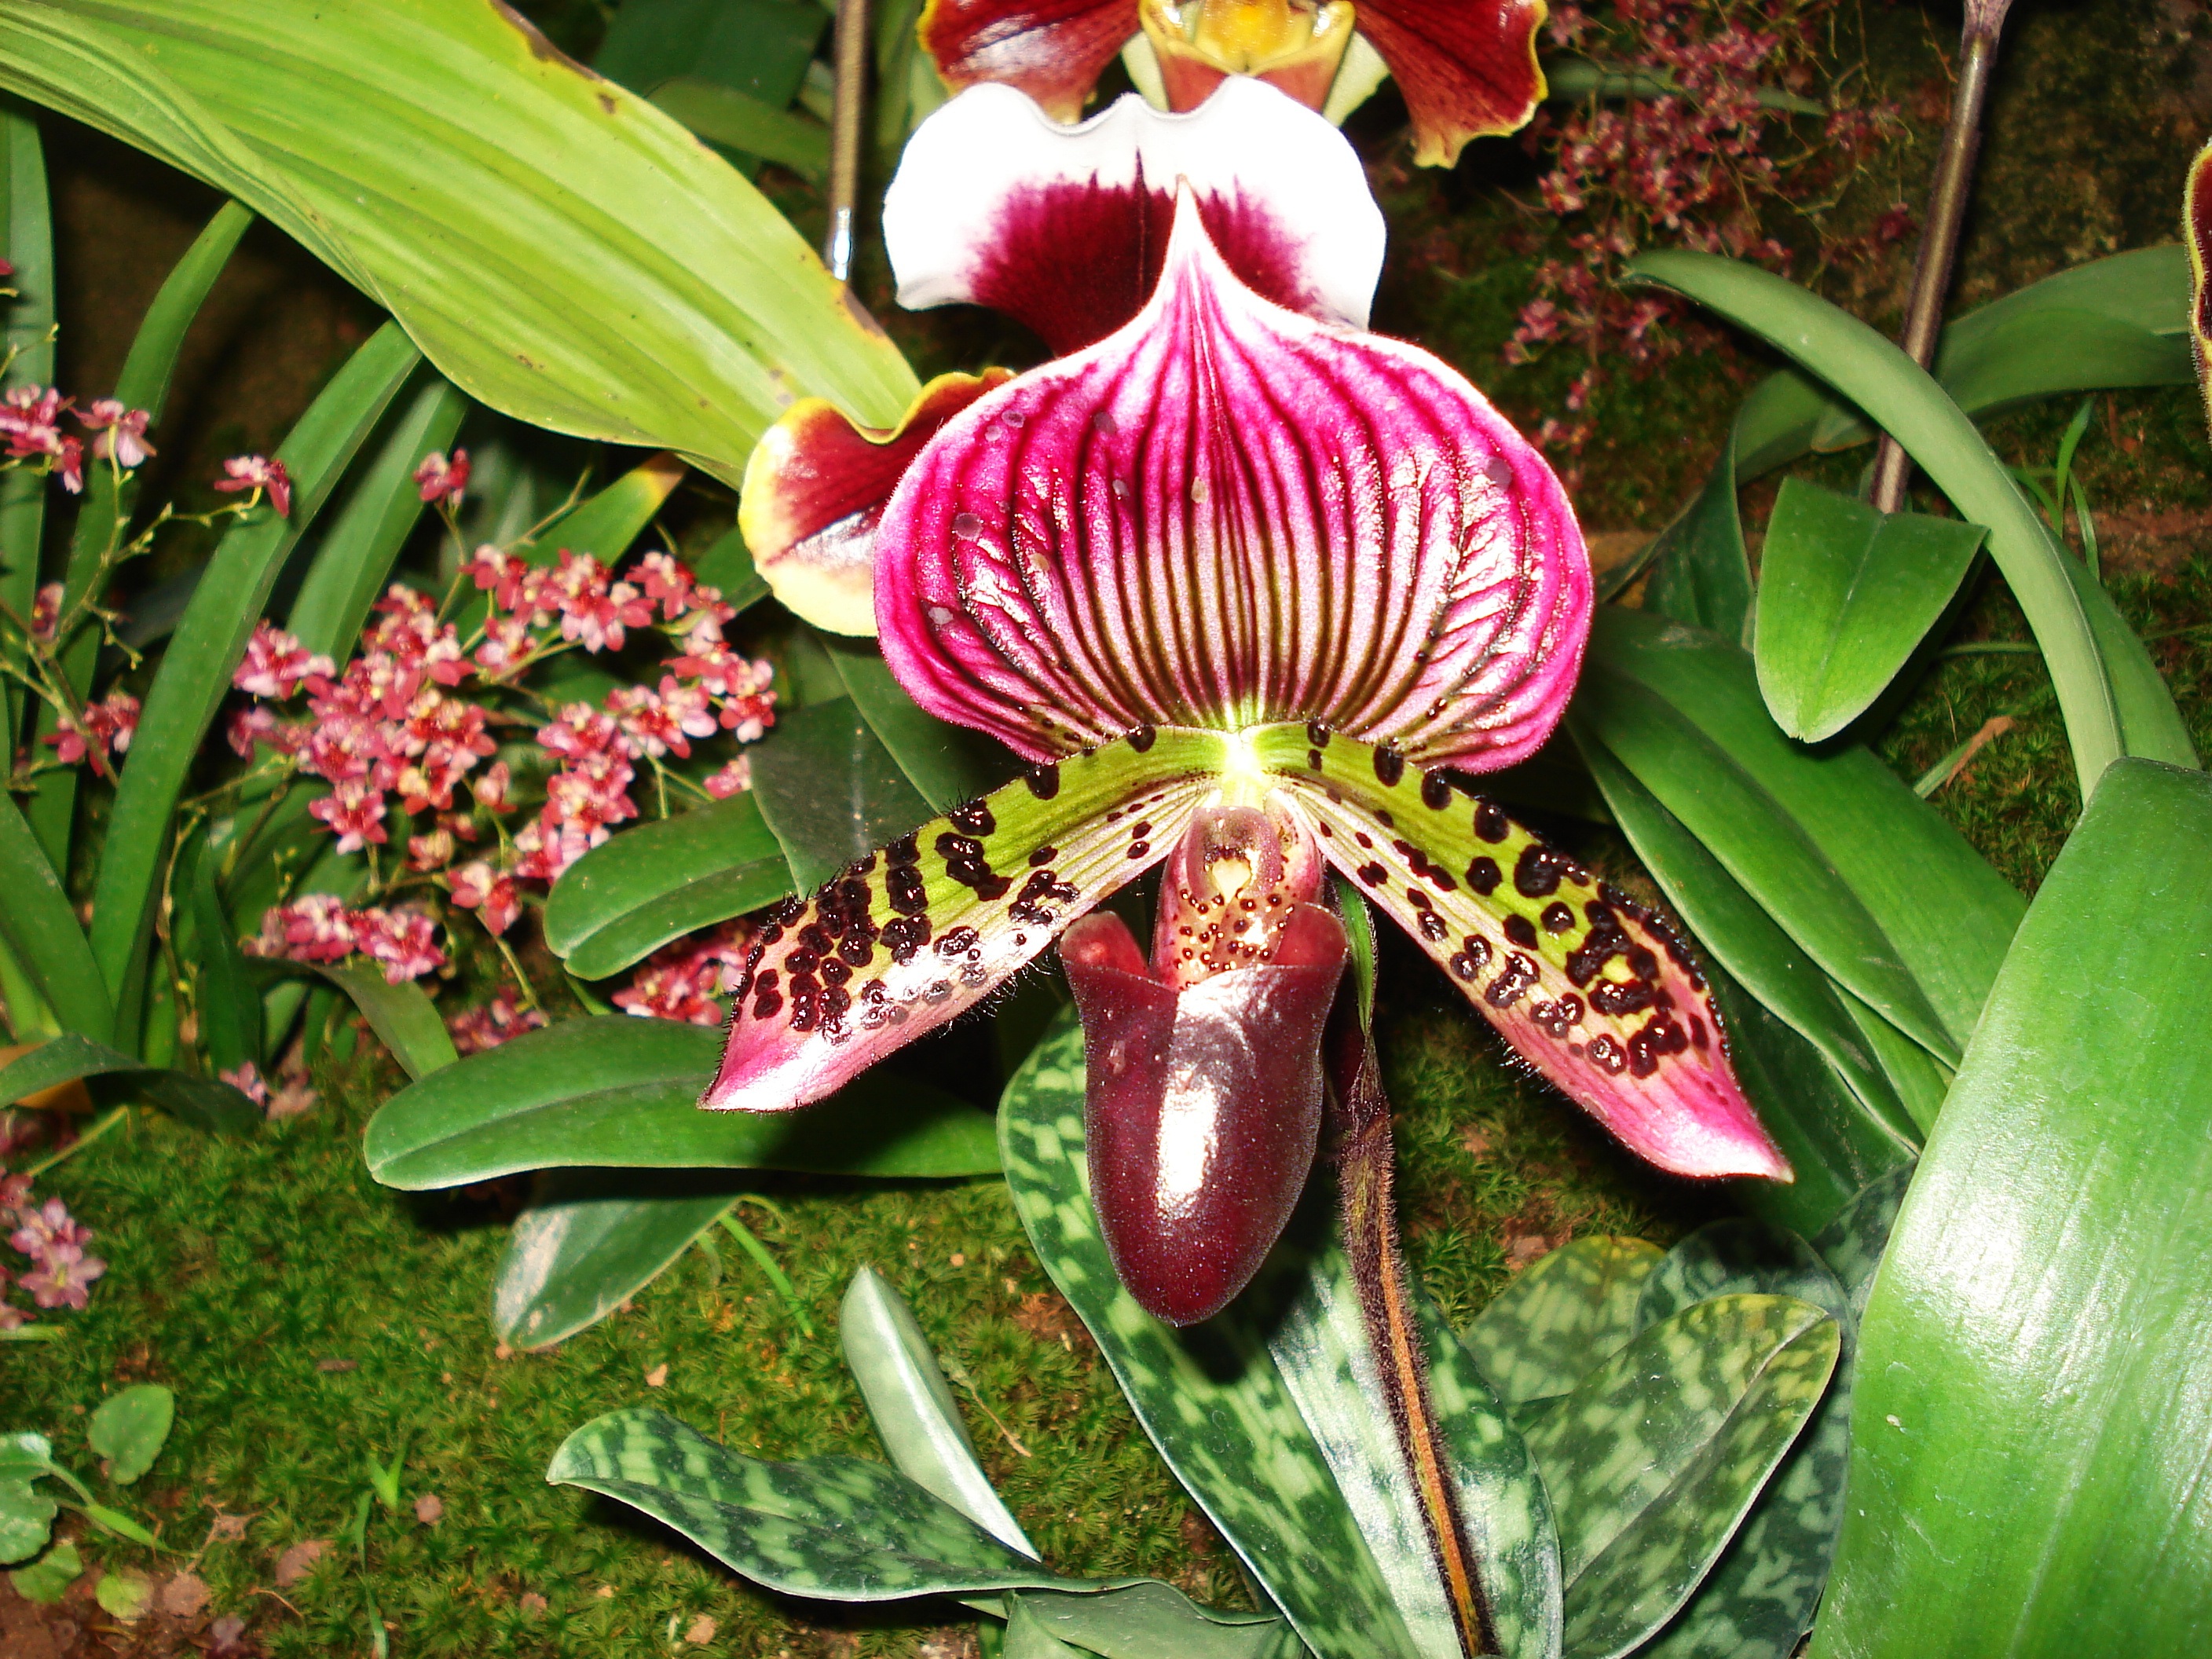
plant, leaf, flower, botany, flora, orchid, cypripedium, macro photography, paphiopedilum, flowering plant, land plant, paphio